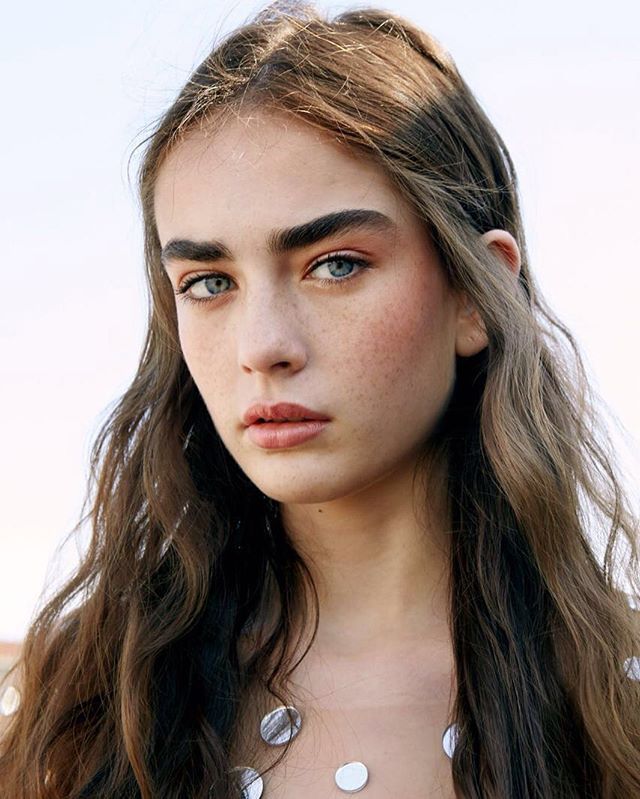
Gender: women